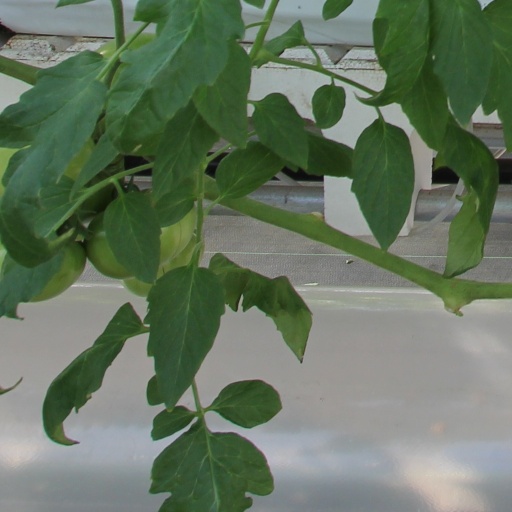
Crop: tomato